Pasquale's Angel

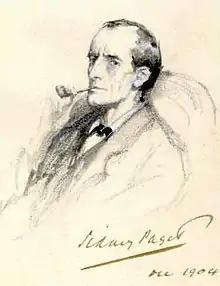
Sherlock Holmes, McAuley's inspiration for the character of Machiavelli.

One of the central figures in McAuley’s alternate history is Leonardo da Vinci, referred to as the Grand Engineer. As the narrative's point of divergence, he is portrayed as the inventor who initiated an industrial revolution that enabled Florence to surpass other European powers. In the novel, he is depicted as an aging, contemplative figure who has retired to a self-constructed tower at the center of the city, where he continues his research. His latest invention, a flying machine, becomes the focal point of the conspiracy. Leonardo’s former student and companion, Giacomo Caprotti—known as Salai—is portrayed as gaining increasing control over both Leonardo and his university. Salai plays a key role in the plot to acquire the flying machine, alternating his allegiance between Giustiniani and the Savonarolists. He is eventually captured and taken from Florence by Cardano and the Savonarolists. Jacopo, Leonardo’s guard, appears as a loyal figure who assists Pasquale in gaining the Grand Engineer’s trust, motivated by his opposition to Salai. The narrative also includes Nicolaus Copernicus ("Niklas Koppernigk"), described as a Prussian scientist credited with the heliocentric model of the solar system. Resentful over the appropriation of his work, he is portrayed as embittered and reclusive, primarily teaching his theories to Prussian students in taverns in exchange for payment or alcohol.